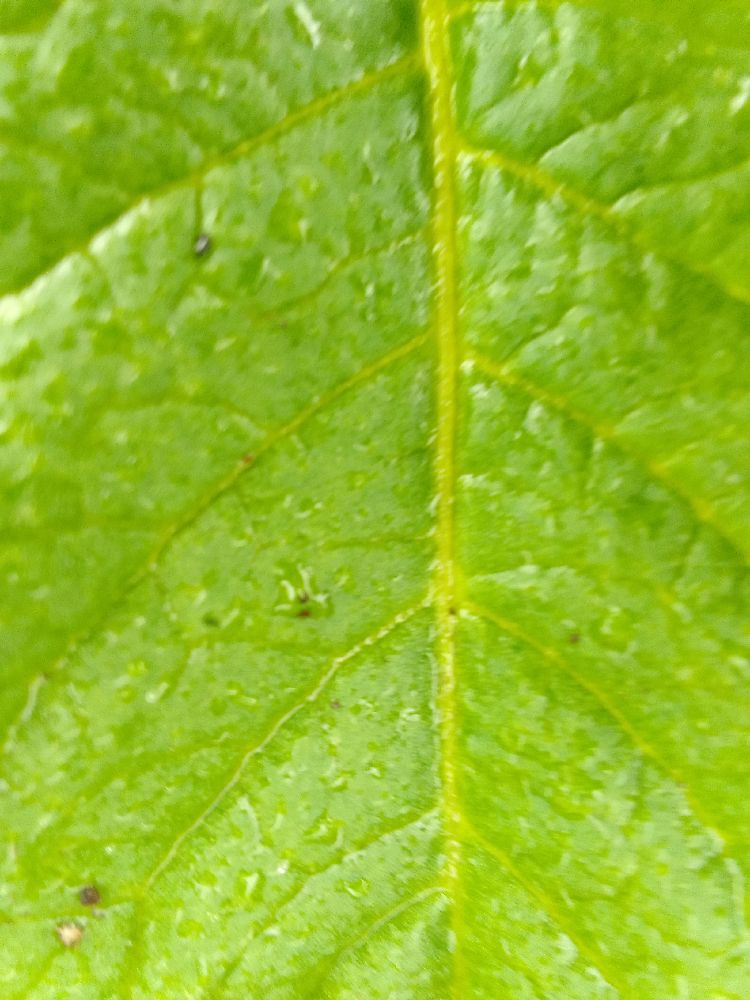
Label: Healthy